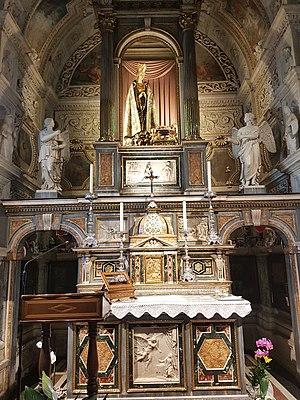
Sanctuaire et basilique Madonna di Tirano à Tirano, province de Sondrio, région de Lombardie en Italie. Italiano: Santuario e Basilica Madonna di Tirano a Tirano, provincia di Sondrio, regione Lombardia in Italia.